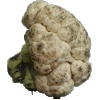
Label: cauliflower